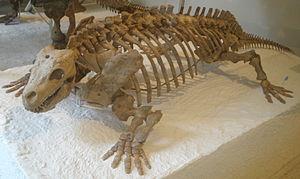
Diadectes est un genre éteint de grands tétrapodes ressemblant beaucoup à un reptile qui vivait au Permien inférieur. C'est l'un des tout premiers tétrapodes herbivores et aussi l'un des premiers animaux terrestres à atteindre de grandes dimensions.